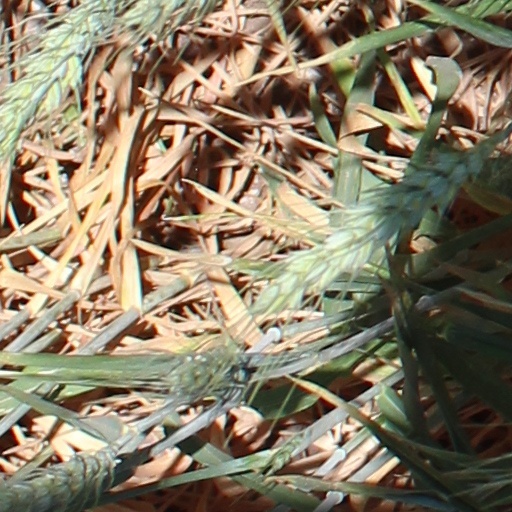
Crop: wheat